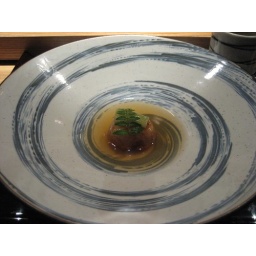
toronto // sushi kaji // ground chicken in another gelatinous but crispy dome